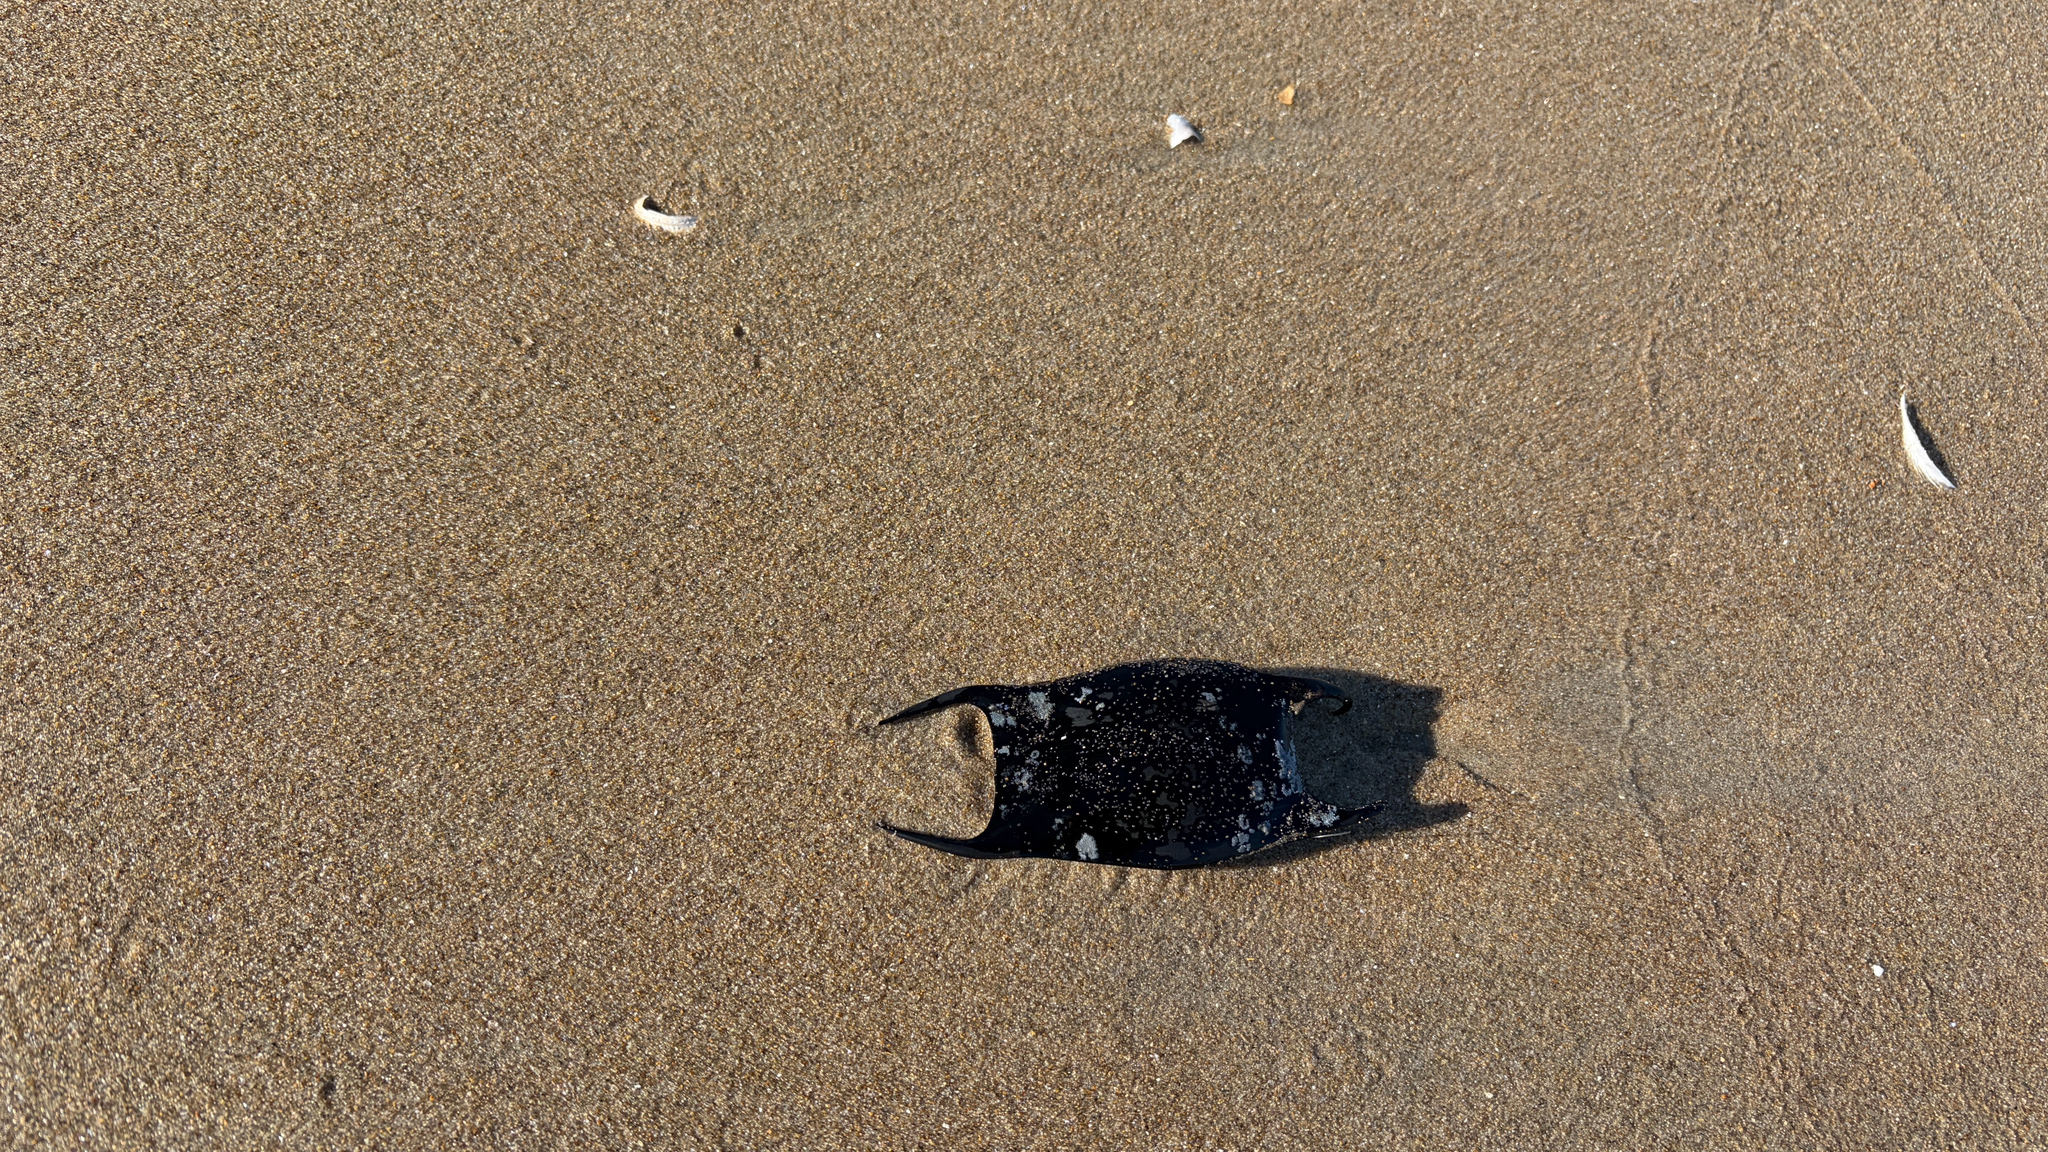
fish (species not among the labelled classes)